Ben Sternberg

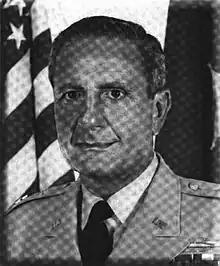

Major General Ben Sternberg (28 February 19142 January 2004) was a United States Army officer who served in World War II and the Vietnam War.